Tudor Rose (film)

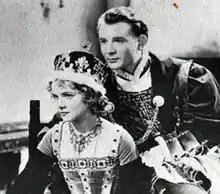
Nova Pilbeam and John Mills

Tudor Rose (U.S. title: Nine Days a Queen) is a 1936 British film directed by Robert Stevenson and starring Cedric Hardwicke and Nova Pilbeam.